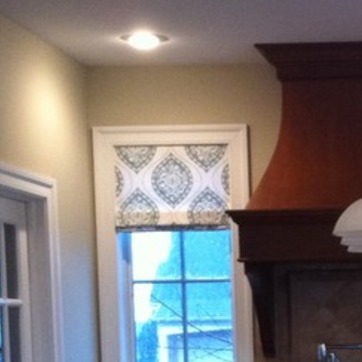
Material: fabric